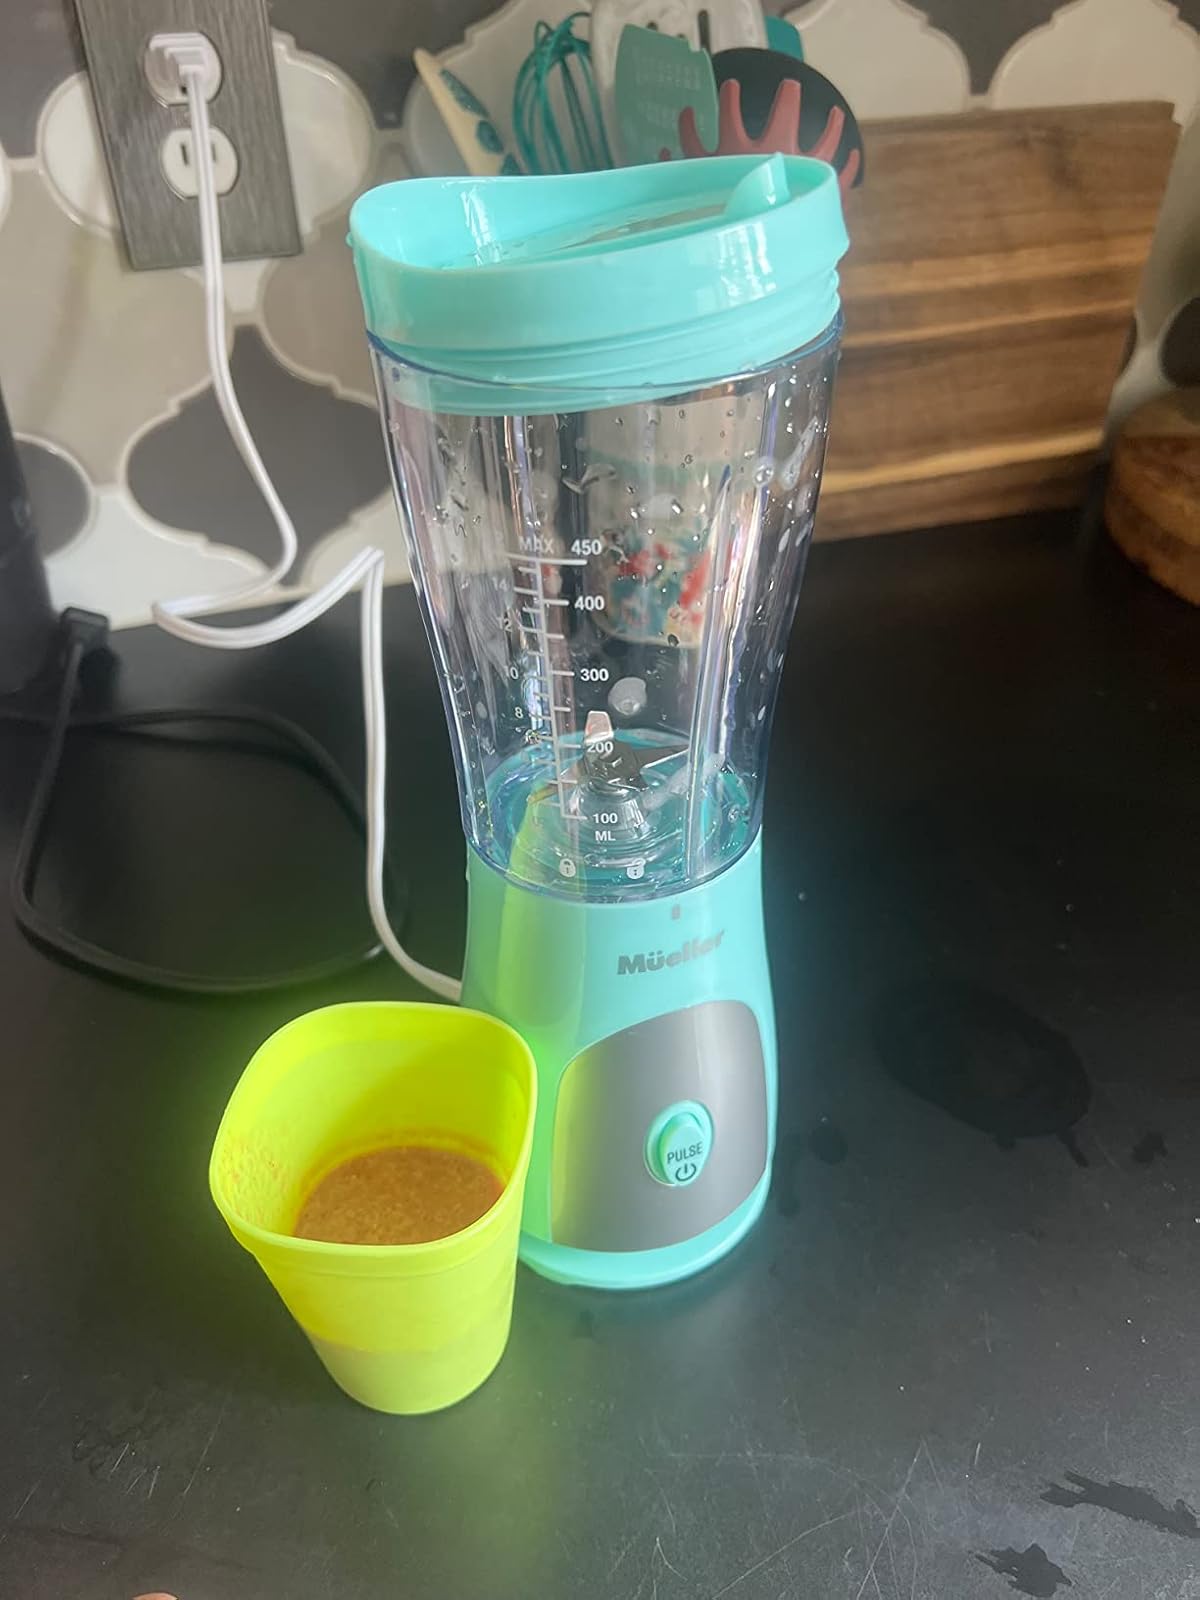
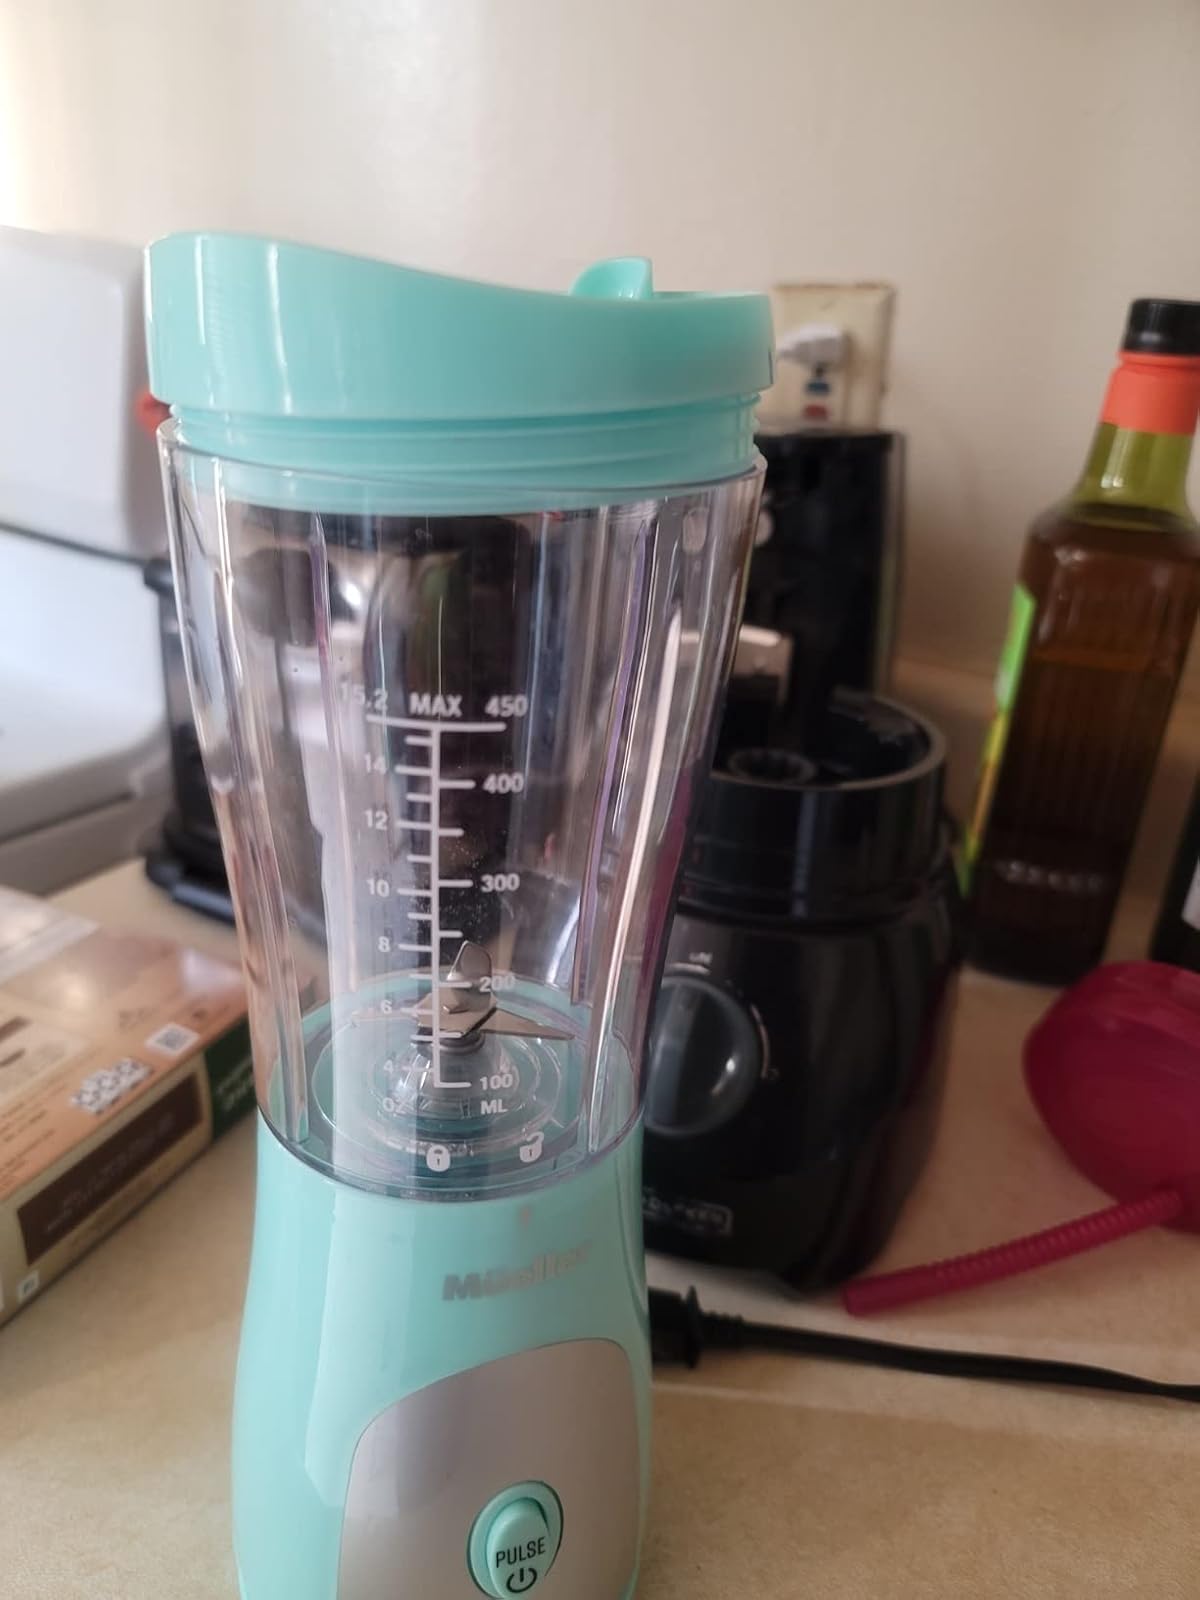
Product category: items_blender
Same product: yes